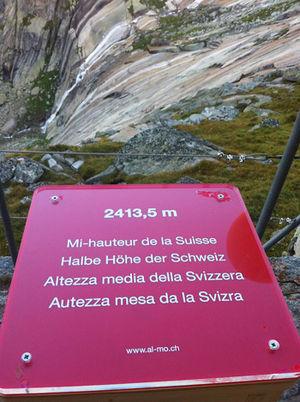
Le tabouret devant la cabane
Le Tabouret de la Gelmerhütte est une œuvre créée en 2013 par l’artiste suisse Alain Monney, consistant en un tabouret sur lequel le visiteur se trouve assis à mi-hauteur de la Suisse.